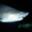
Label: shark